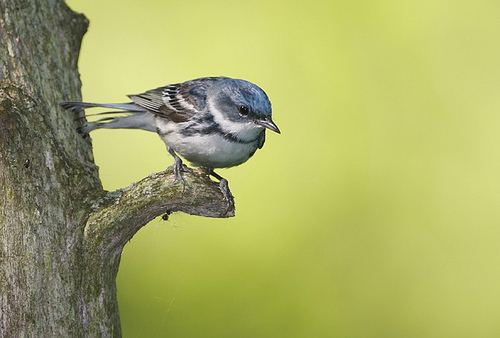
this is a bluish gray bird with a light gray belly and a sharp black beak.
this colorful bird has a white belly and breast, brown wings with two white wing bars, and black tarsus and feet.
a small white bellied bird, with a light blue crown, brown wings, with white and black lines along the wingbars.
the bird has a white throat and white belly as well as curved bill.
this is a small, grey bird with blue on the crown and white on the throat and breast.
a small bird with a white throat, breast and belly , blue crown , grey cheek, and white wing bars.
this bird has a white belly and breast and darker on the top.
this bird has wings that are gray and has a white belly
this particular bird has a belly that is gray and whitea small bird with white, black, and blue coloration.
Species: Cerulean Warbler